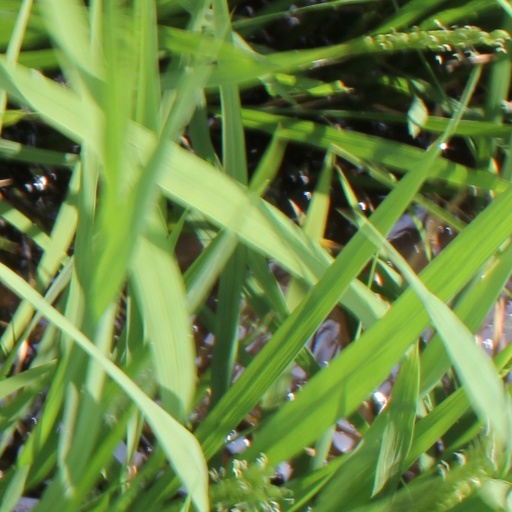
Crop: rice